Republic Mountain

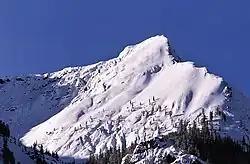

According to the Köppen climate classification system, Republic Mountain is located in a subarctic climate zone with long, cold, snowy winters, and cool to warm summers. Winter temperatures can drop below −10 °F with wind chill factors below −30 °F. Precipitation runoff from the mountain drains into Republic Creek and Soda Butte Creek, which are tributaries of the Lamar River.